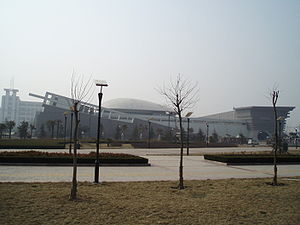
Huaibei
Museum i Huaibei
Huaibei er en by på præfekturniveau i provinsen Anhui i den centrale del af Kina. Den har et areal på 2.725 km², og en befolkning på 2.158.000 og en befolkningstæthed på 791.9/km² Den grænser til Suzhou mod øst, Bengbu mod syd, Bozhou mod vest, og til provinsen Henan mod nord.